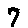
Label: 7